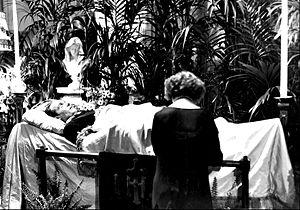
Rudolph Valentino est un acteur italien naturalisé américain, né le 6 mai 1895 à Castellaneta, dans la province de Tarente, mort le 23 août 1926 à New York.